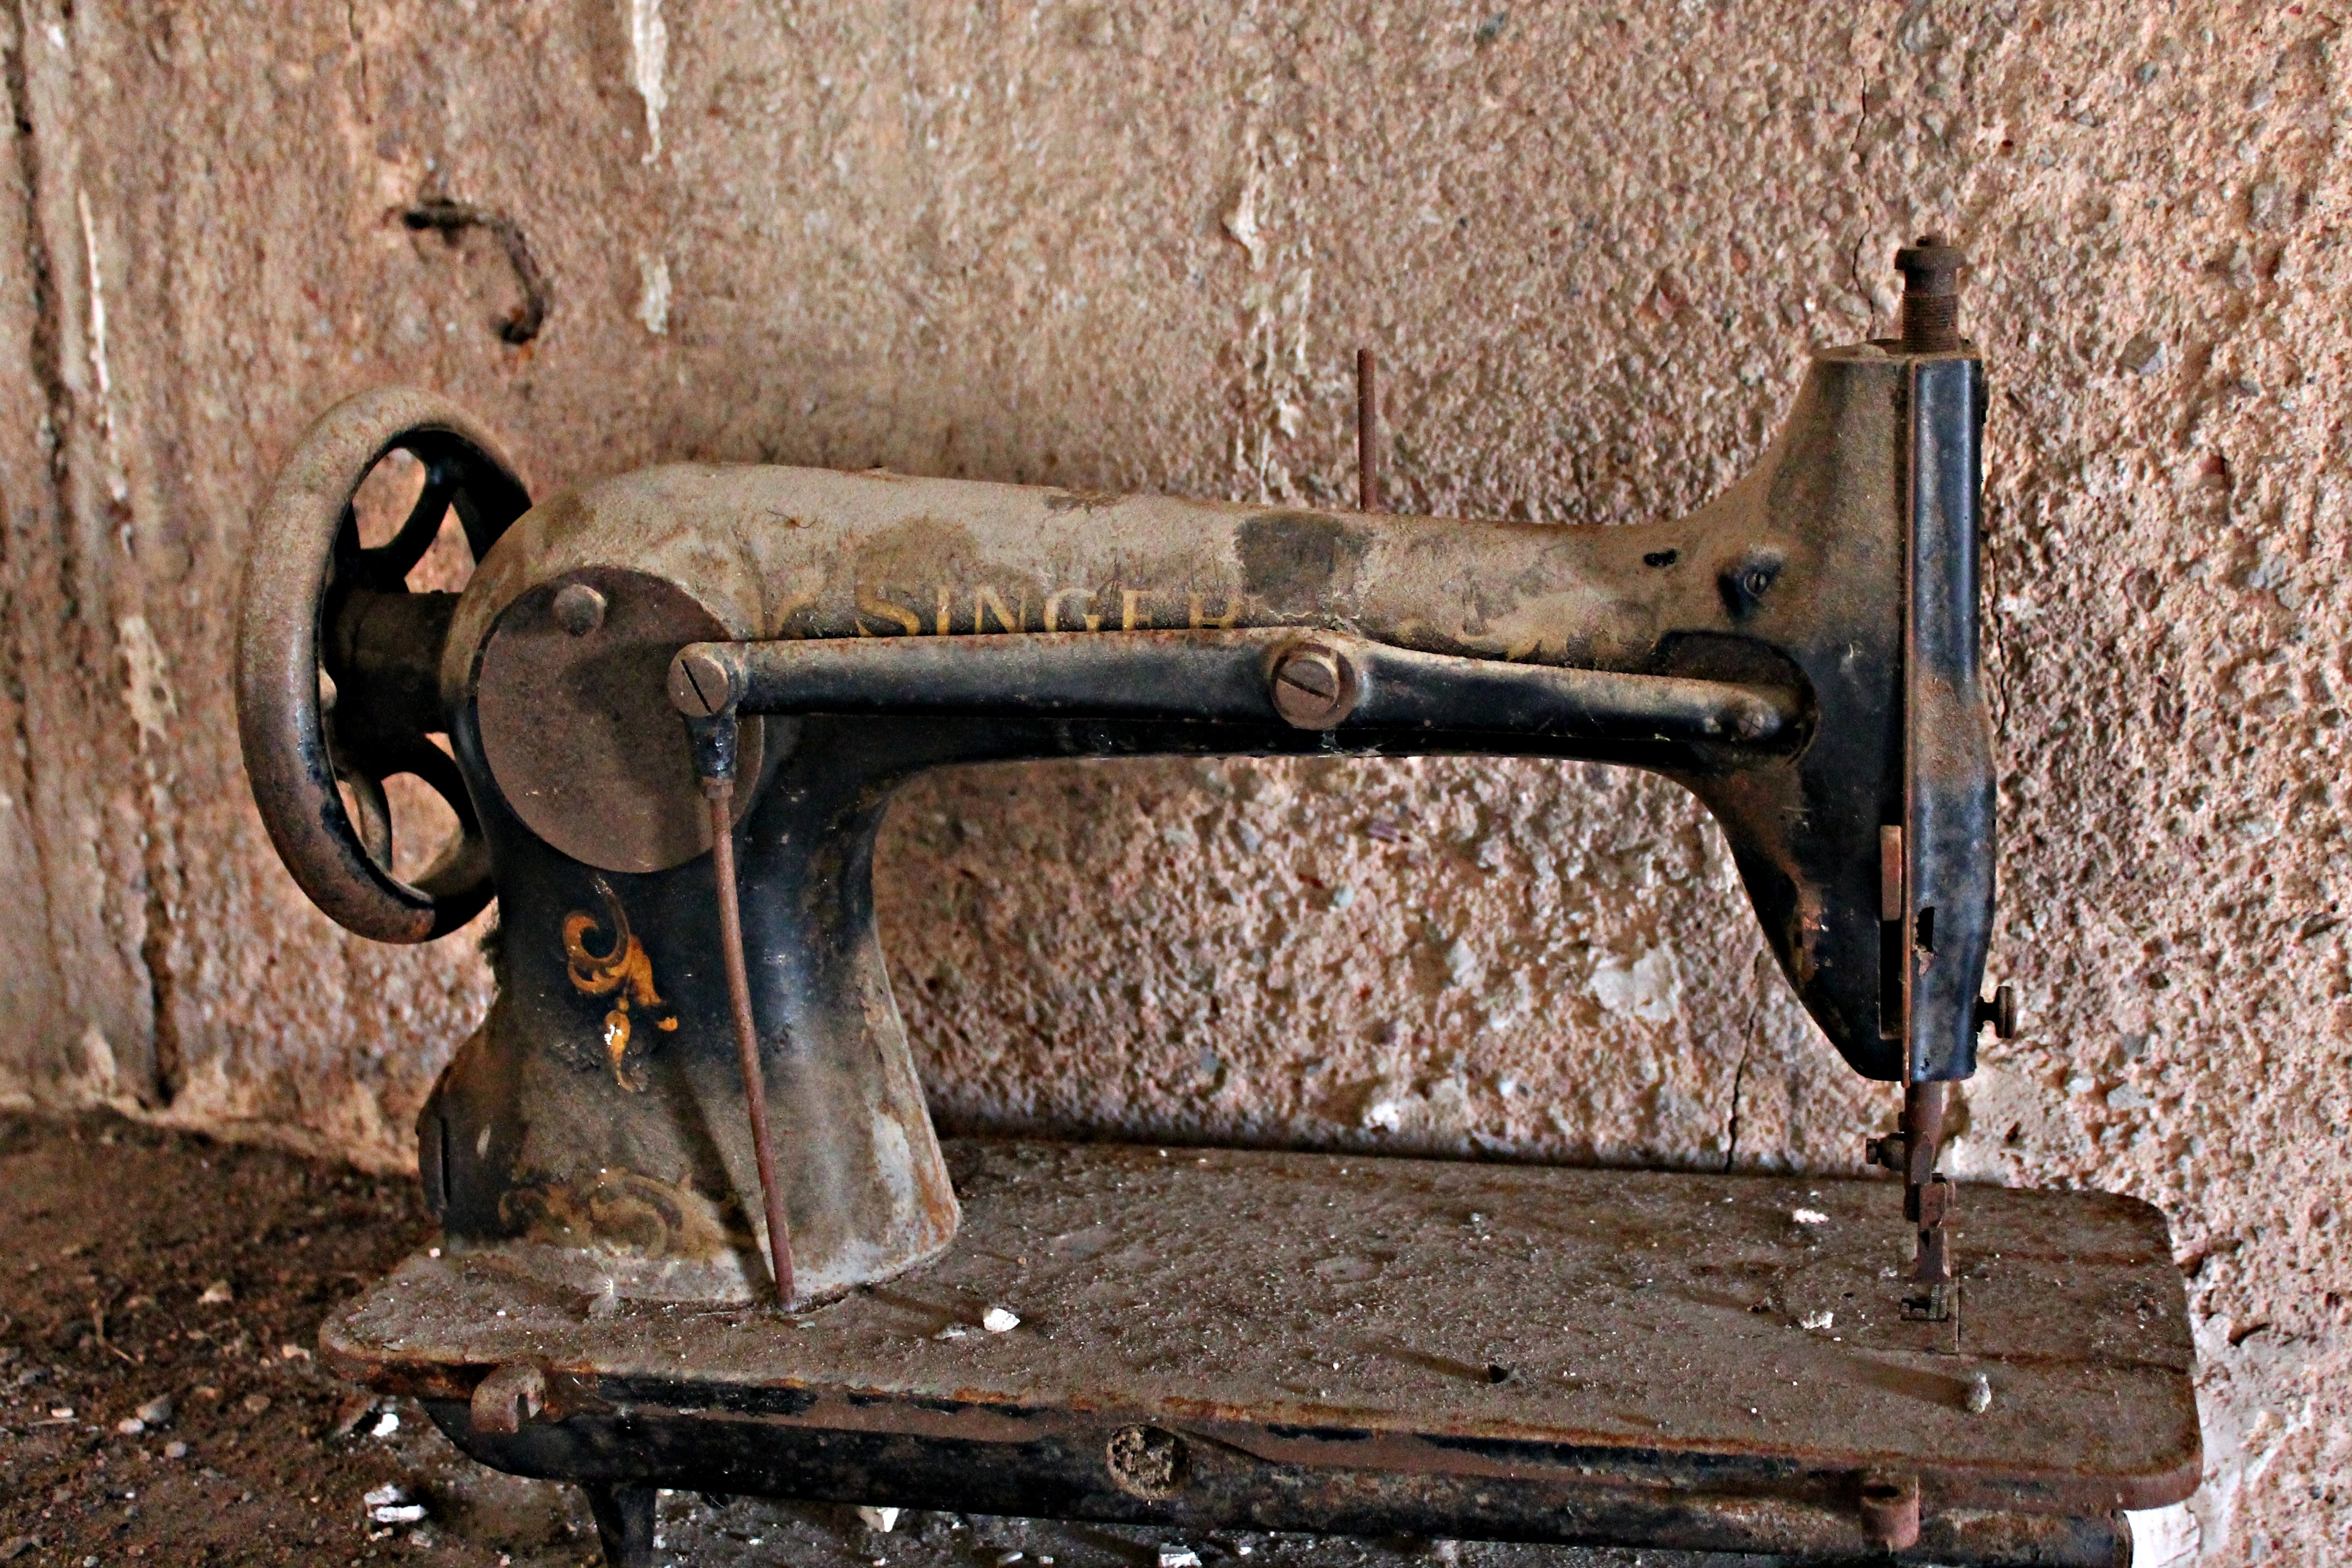
wood, wheel, old, machine, memory, dirty, attic, sewing, sewing machine, bumper, iron, stitches, oblivion, man made object, machine tool, automotive exterior